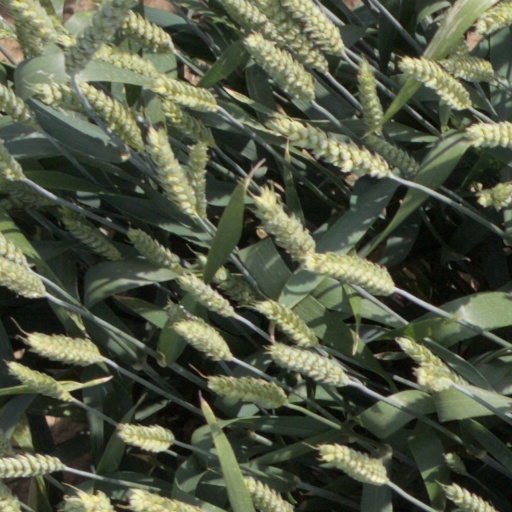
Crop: wheat